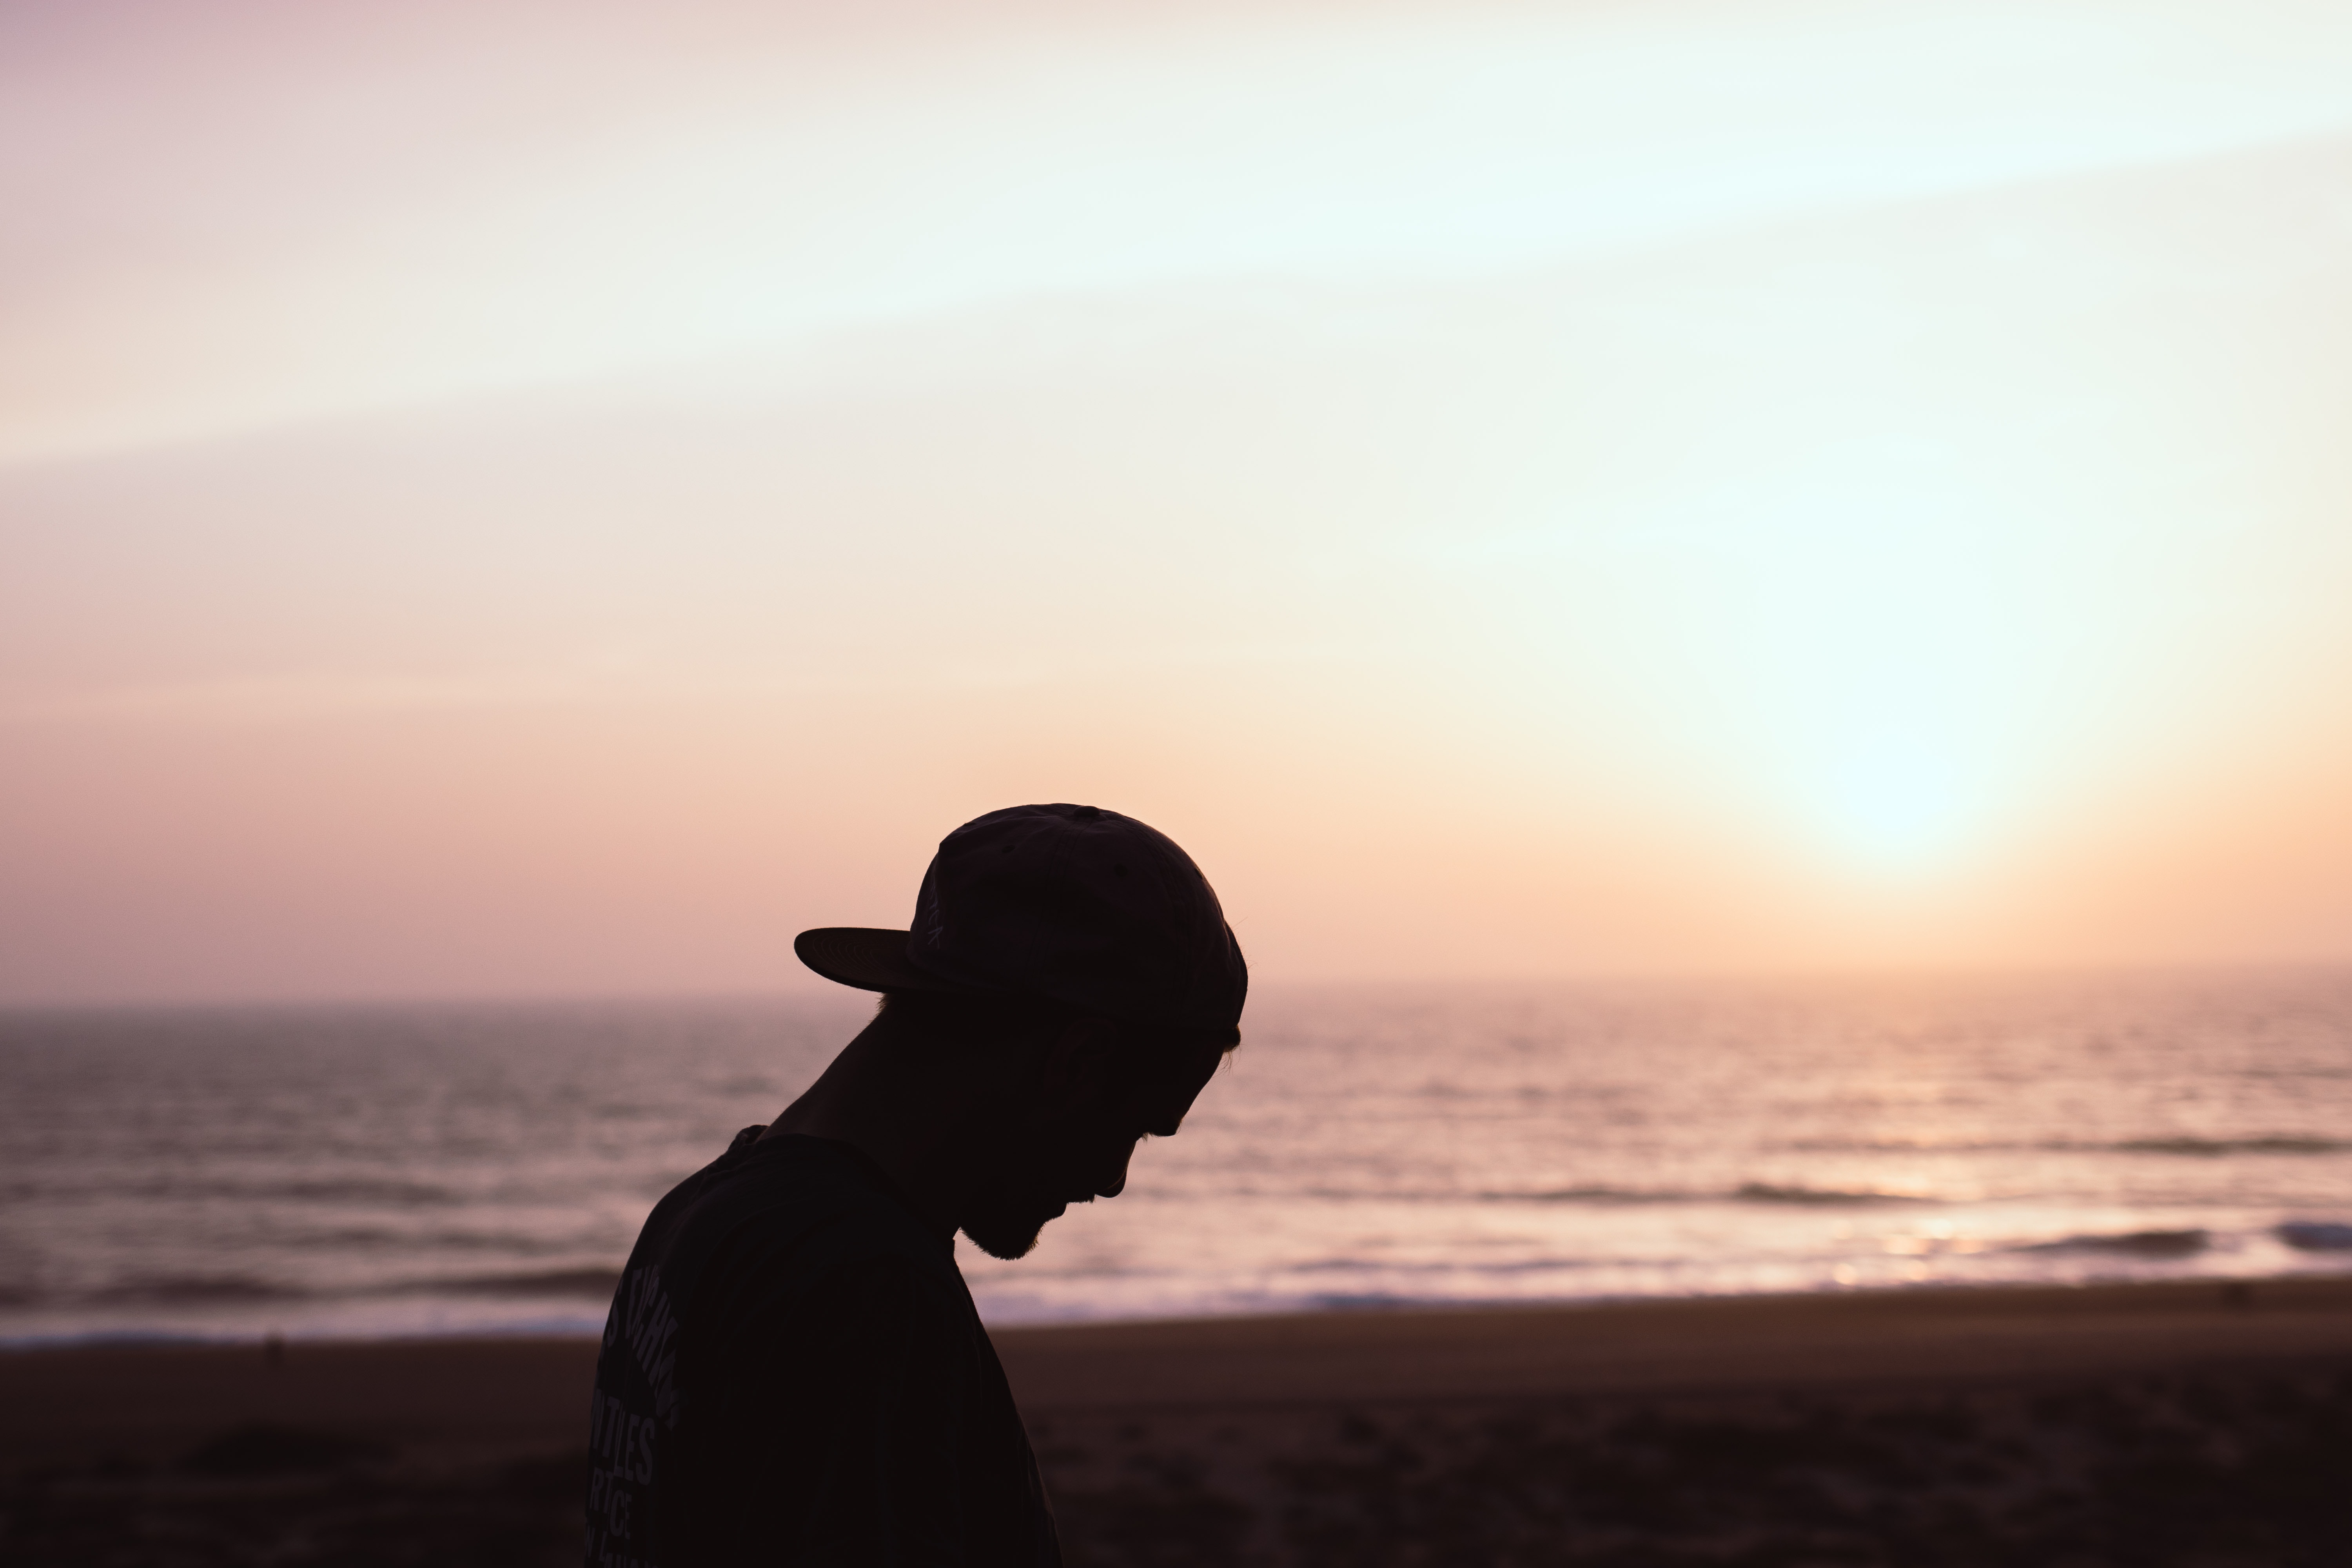
sky, horizon, sea, ocean, backlighting, beach, cloud, sunset, water, silhouette, photography, sunlight, calm, evening, vacation, coast, sunrise, landscape, wave, coastal and oceanic landforms, sand, happy, shadow, sun, tourism